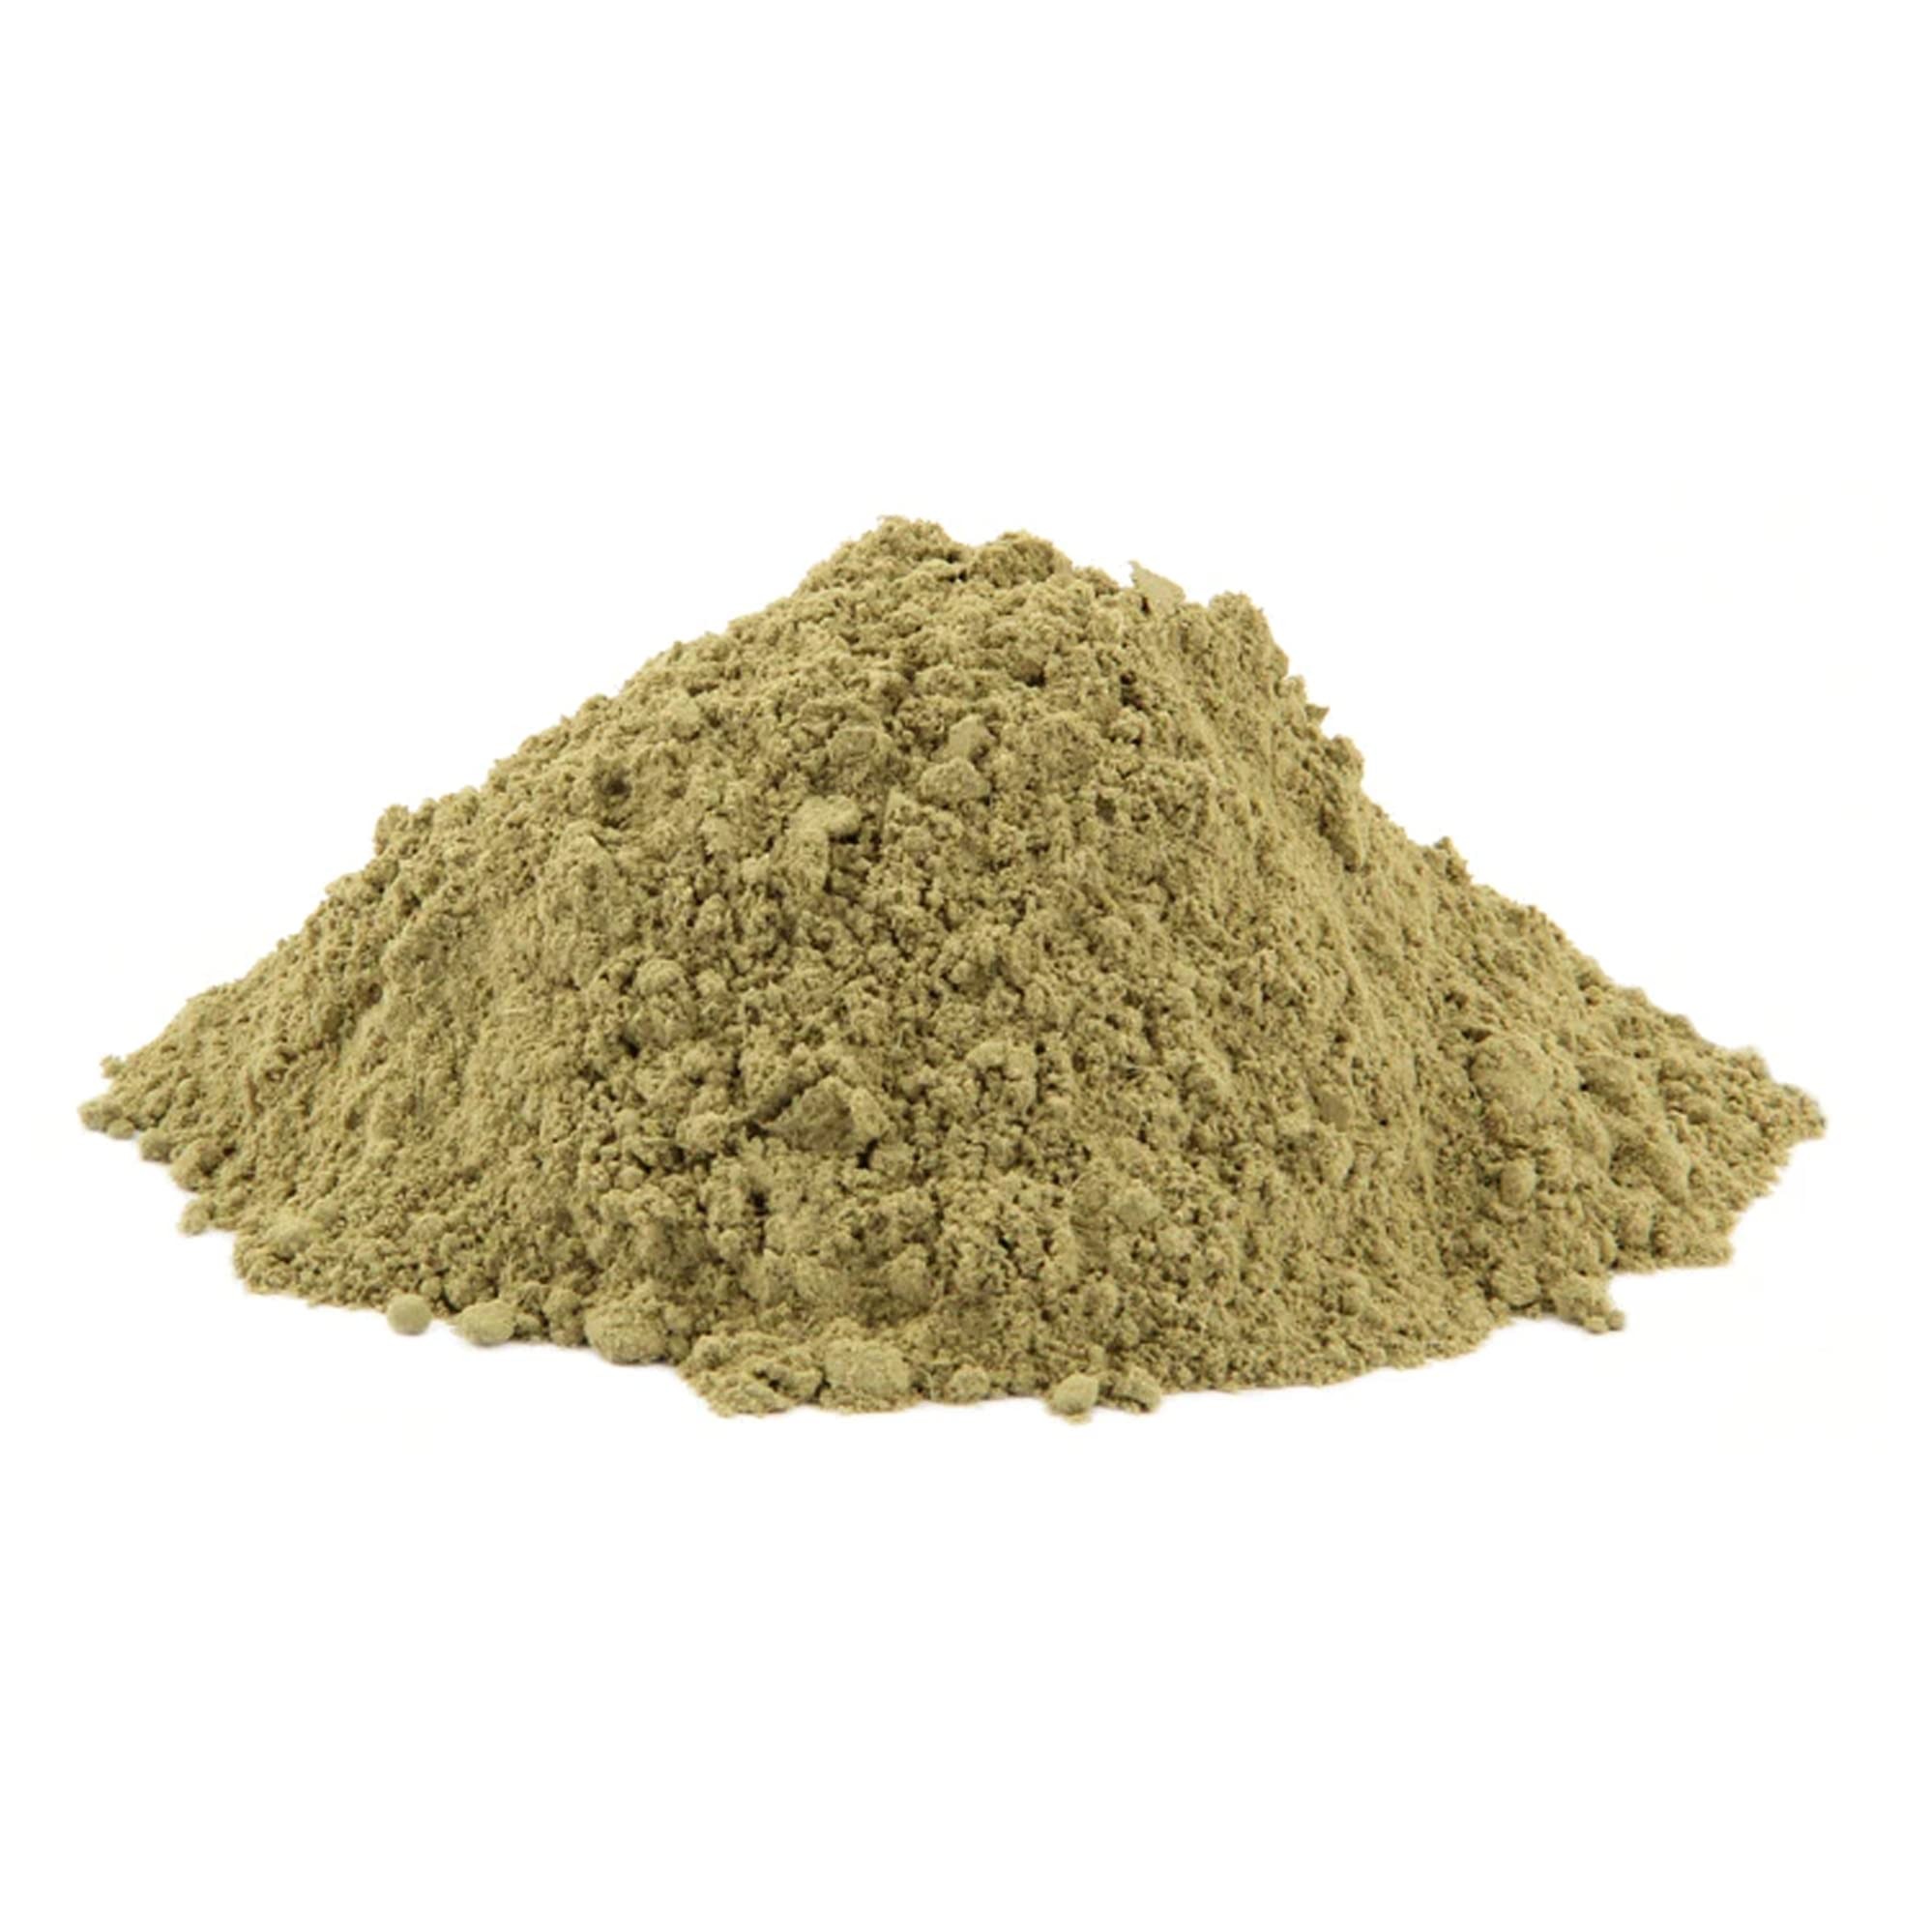
Item Name: NY SPICE SHOP Dried Eucalyptus Powder - Hojas de Eucalipto - All Natural Herbal Loose Leaves Grounded (1 Pound)
Bullet Point 1: WHAT IS EUCALYPTUS? - Eucalyptus is a type of tree that belongs to the myrtaceae family (they are aromatic). It is a fast growing plant, so it can be given different uses. Its rapid growth, as well as its properties, make it one of the main sources for natural medicine. When squeezing its green and leafy leaves, a soft and natural aroma is released.
Bullet Point 2: COOKING USES - Eucalyptus leaf powder is a versatile ingredient that can be used in cooking to add a unique flavor and aroma to dishes. It can be used to season soups, stews, sauces, marinades, and dressings, and can also be used as a rub for meats and vegetables. Additionally, eucalyptus leaf powder can be used as a natural food preservative.
Bullet Point 3: EUCALYPTUS TEA – NY SPICE SHOP eucalyptus leaf powder natural adds a cooling taste to homemade wellness teas. Eucalyptus leaf powder for tea can be used alone or combined with other herbs to create a wellness tea to support healthy breathing. Add 1 tablespoon of eucalyptus leaf powder to your teas and enjoy the taste.
Bullet Point 4: PURE AND NATURAL - NY SPICE SHOP Eucalyptus leaf powder is made safely without no artificial flavors or colors added in it. Eucalyptus leaf powder which is powder form, is pure and natural without any fillers, additives. Not only that this leaf powder is filler free, it's is also dairy free, soy free. Our eucalyptus leaf powder is 100% natural.
Bullet Point 5: STORAGE DIRECTIONS - Eucalyptus leaf powder can be stored in an airtight container in a cool, dry place. The container should be opaque to protect the powder from light exposure. It's also important to keep the container away from moisture, heat, and direct sunlight. If stored properly, eucalyptus leaf powder can last for several months to a year. To extend its shelf life, it's best to keep the powder in a refrigerator or freezer.
Product Description: <b>NY Spice Shop's Dried Eucalyptus Powder</b> is a versatile and aromatic ingredient that brings a refreshing twist to your kitchen. Derived from the finely ground leaves of the eucalyptus tree, this premium-quality powder delivers a cooling, minty flavor with a distinctive, herbal aroma. Whether you're looking to enhance your culinary creations or enjoy a soothing cup of tea, our eucalyptus powder offers endless possibilities. <br><br> <b>Experience the Versatility:</b><br> Eucalyptus powder can be used in a wide variety of dishes, adding a unique, earthy flavor that complements both savory and sweet recipes. Its slightly minty taste with a hint of bitterness makes it perfect for: <ul> <li>Seasoning soups, stews, and sauces with a fresh, herbal kick</li> <li>Enhancing meat marinades for an exotic, zesty edge</li> <li>Adding depth to vegetable dishes with its refreshing, aromatic flavor</li> <li>Sprinkling over salads or dressings to bring a burst of natural taste</li> </ul> <br> <b>A Refreshing Tea Experience:</b><br> When it comes to teas, NY Spice Shop’s Dried Eucalyptus Powder shines as an exceptional ingredient for wellness blends. Simply add a teaspoon of the powder to your tea infuser and enjoy the soothing, cooling taste. Combine it with other herbs to create a customized tea blend, perfect for unwinding and rejuvenating your senses. <br><br> <b>Pure and Natural Quality:</b><br> At NY Spice Shop, we pride ourselves on delivering only the best. Our eucalyptus powder is <b>100% natural</b>, made without any fillers, additives, or artificial preservatives. Each batch is carefully sourced and processed to ensure that you receive only the purest and most flavorful product. This powder is also dairy-free, soy-free, and filler-free, making it an ideal choice for those who value clean ingredients in their cooking. <br><br> <b>Storage Instructions:</b><br> To keep your eucalyptus powder fresh and flavorful for longer, store it in an <i>airtight container</i> in a cool, dry place, away from direct sunlight. For extended shelf life, consider refrigerating or freezing the powder. Proper storage ensures that you’ll enjoy the full potency of this aromatic herb for months to come. <br><br> Elevate your cooking and tea-making with the unique flavor of NY Spice Shop's Dried Eucalyptus Powder. Its refreshing, herbal taste is sure to bring an exciting new dimension to your recipes, offering both flavor and aroma in every dish!
Value: 16.0
Unit: Ounce

Price: 21.99